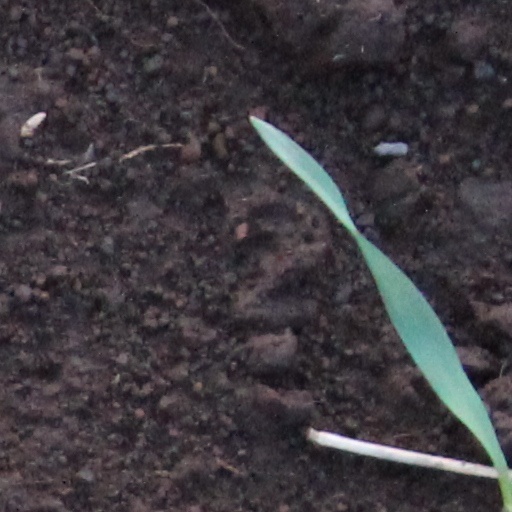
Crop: wheat